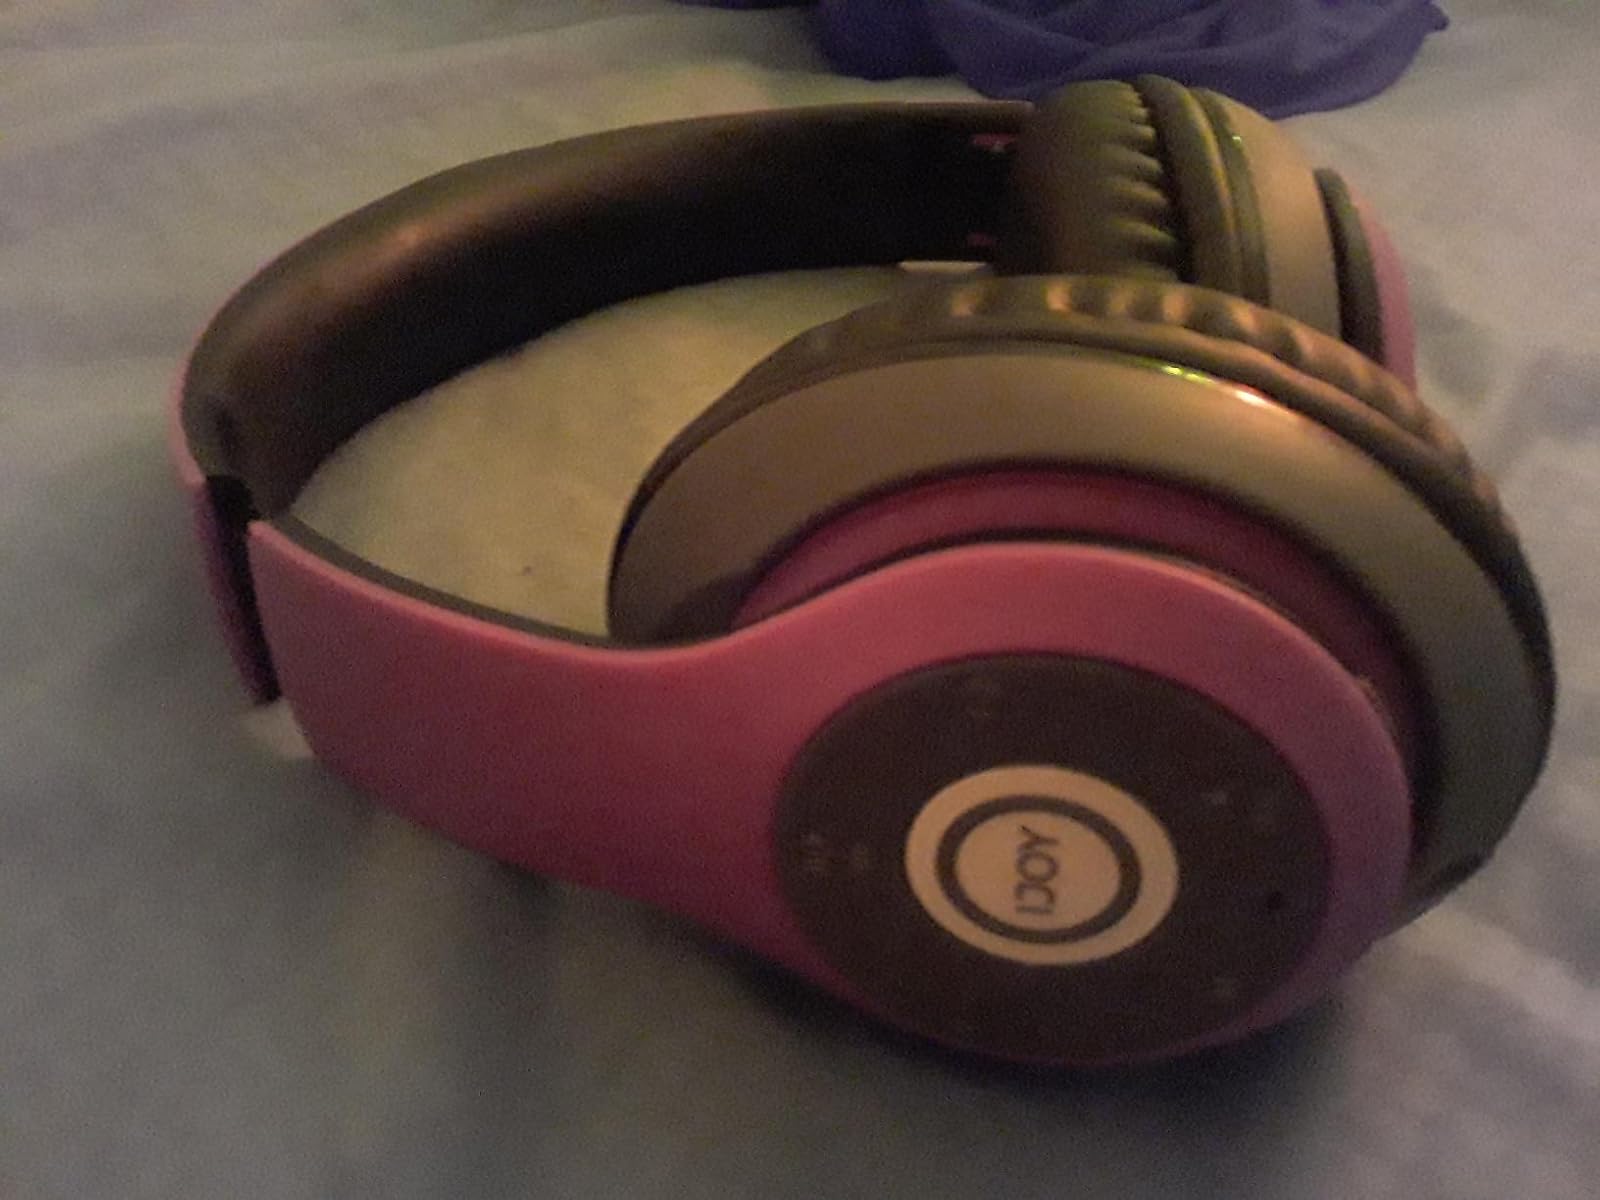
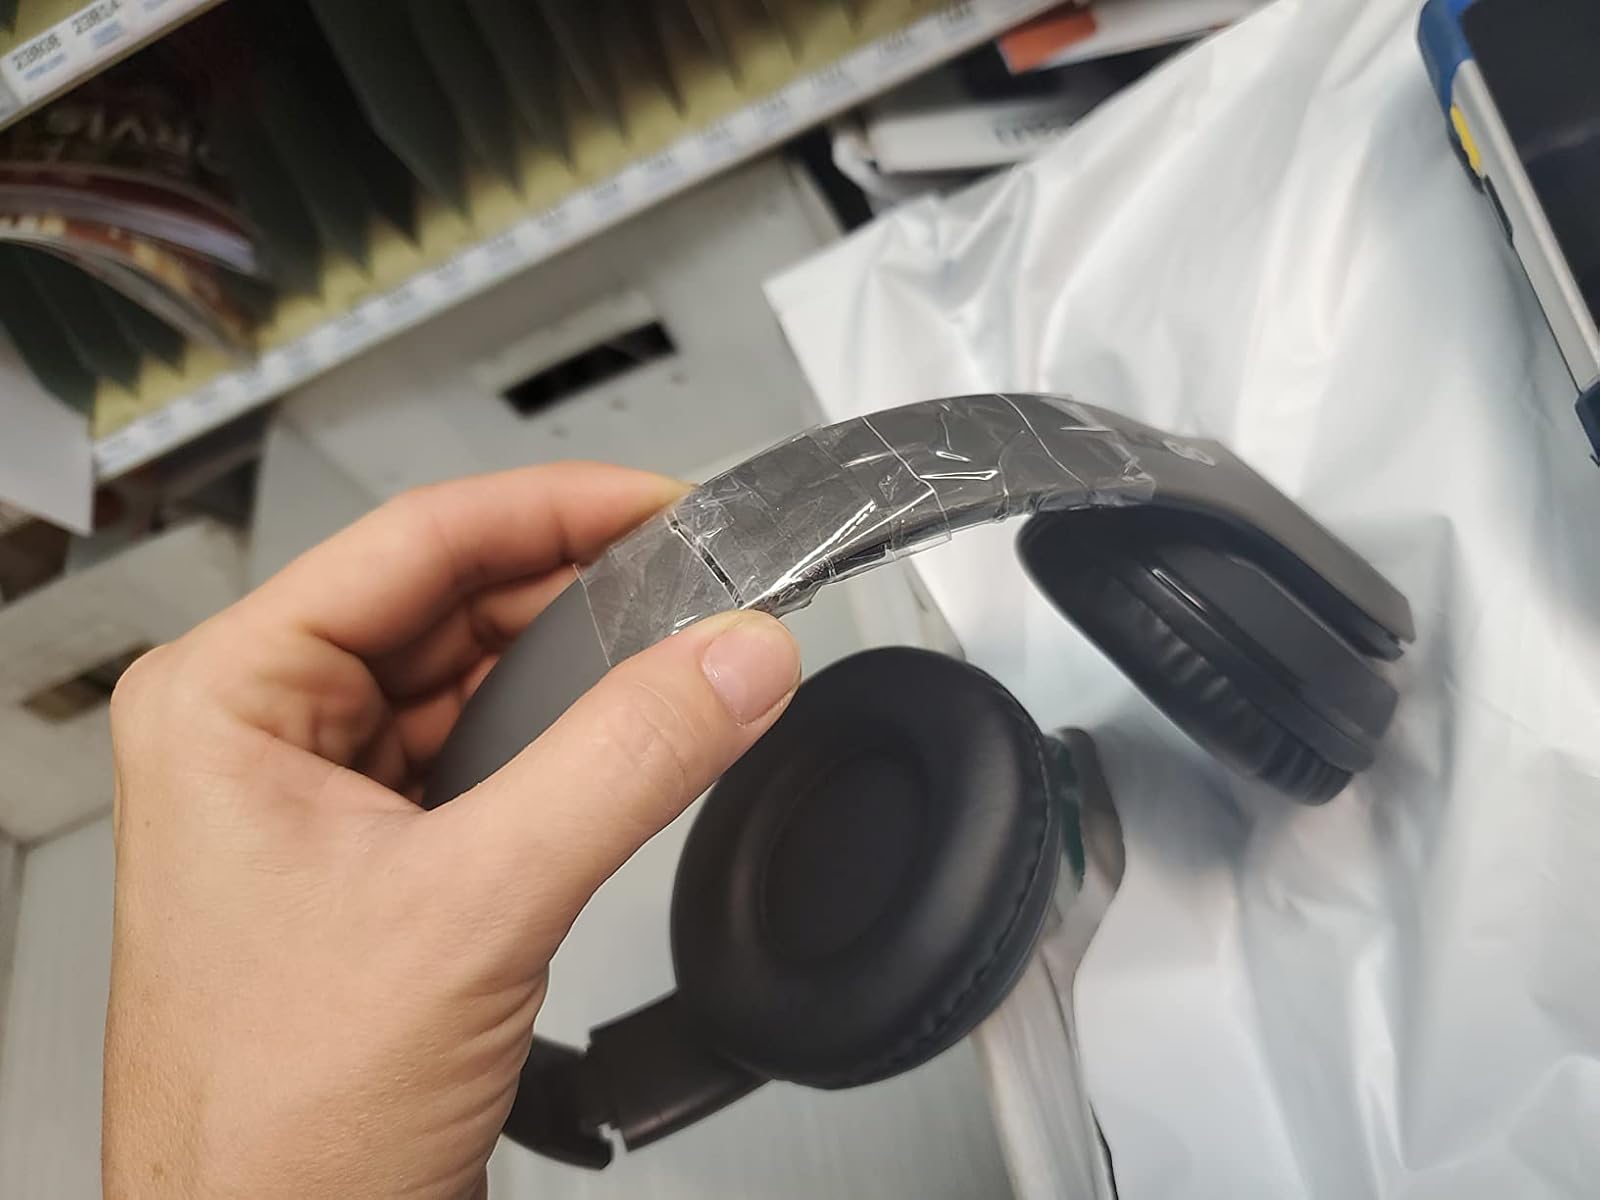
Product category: headphones
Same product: no